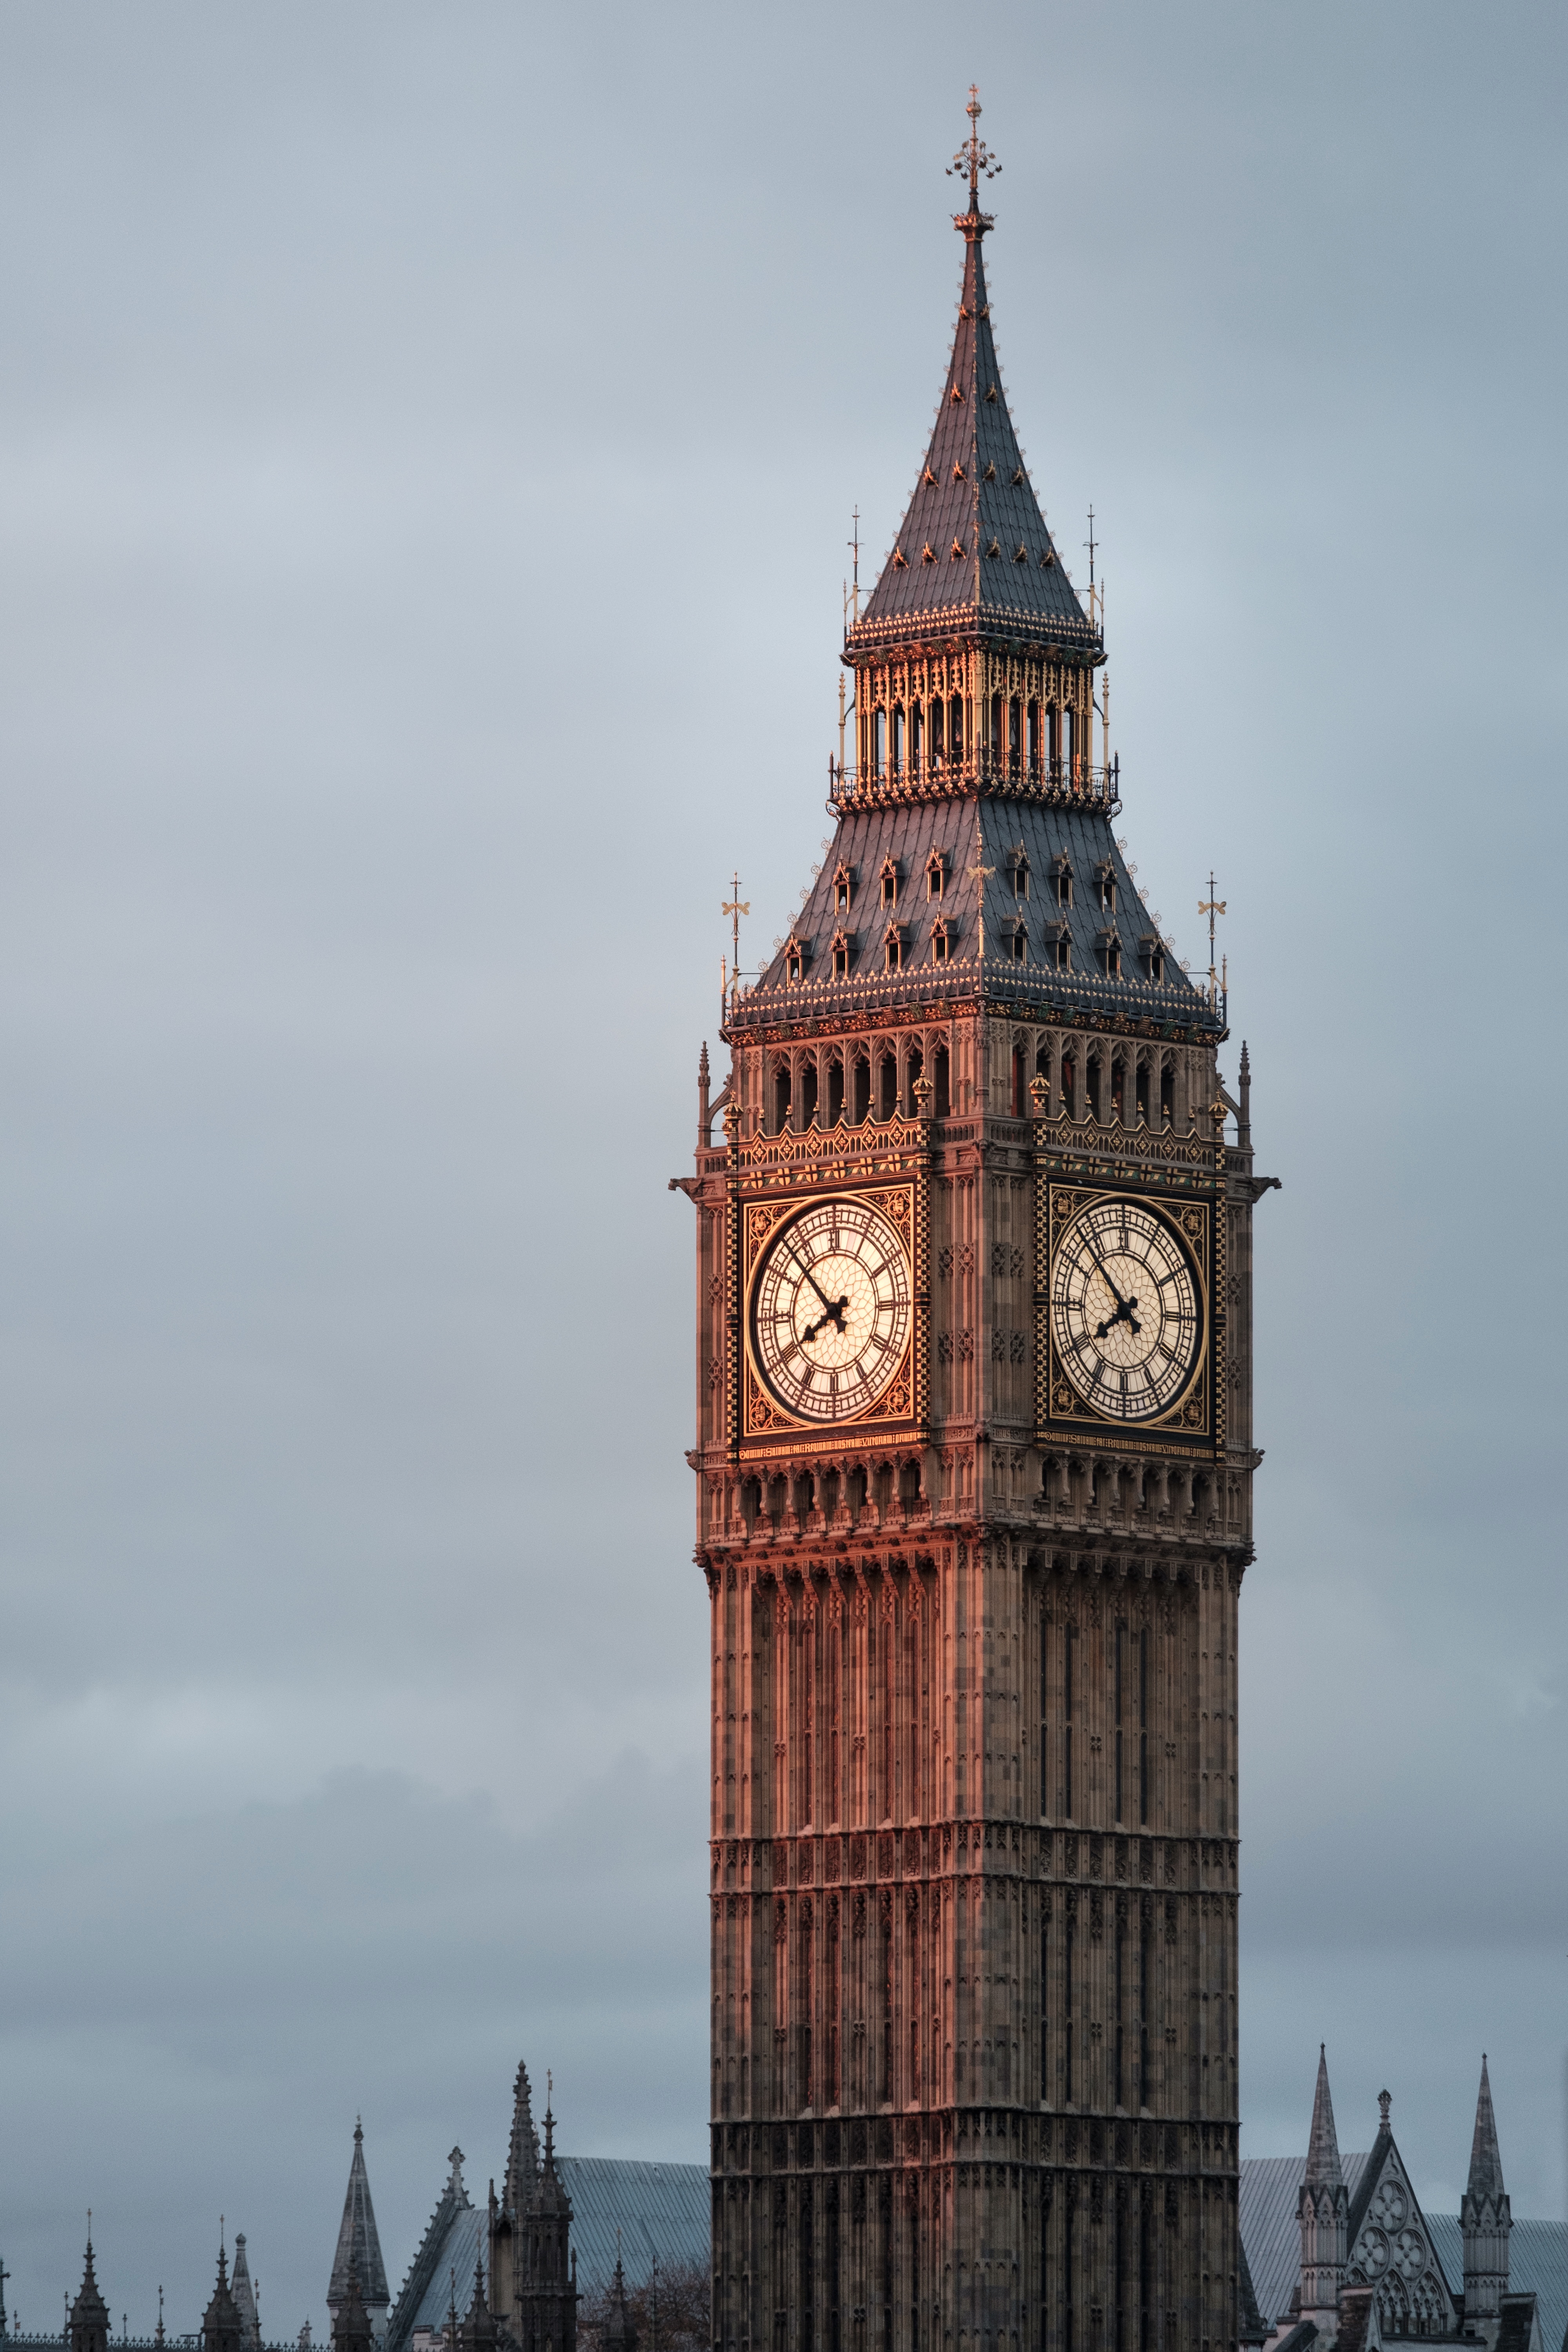
reflection, tower, landmark, cathedral, clock tower, bell tower, spire, steeple